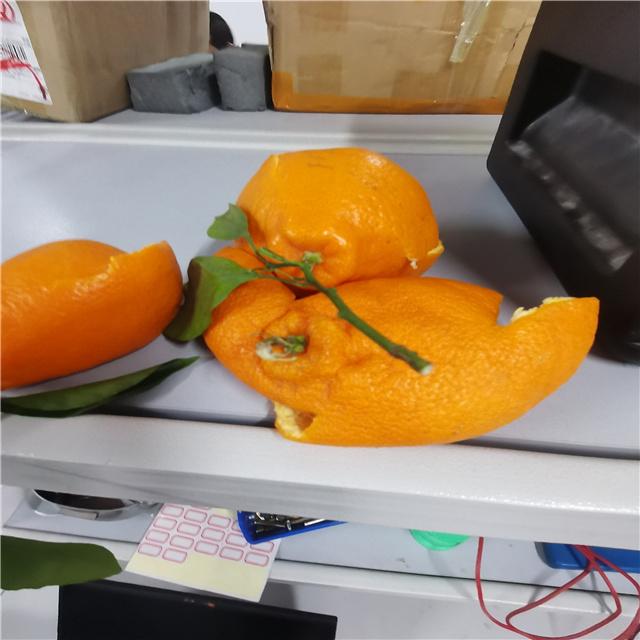
Label: peels